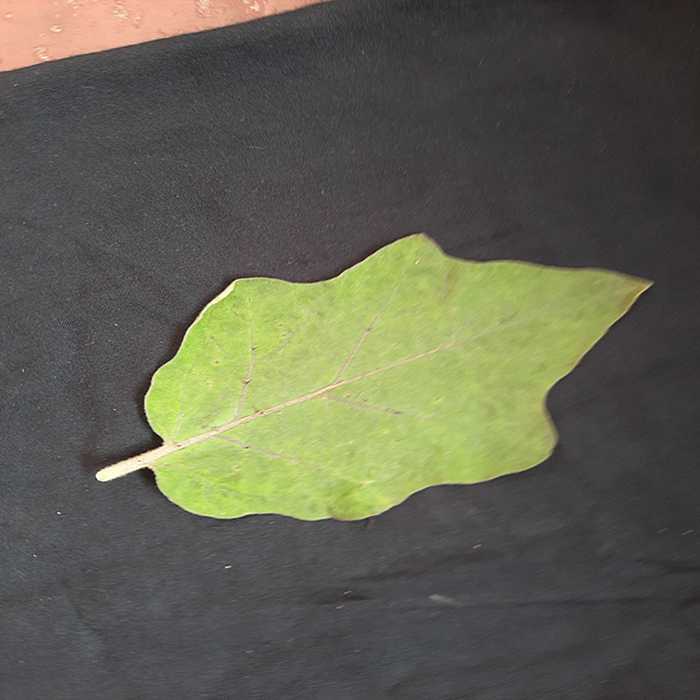
Plant: Eggplant
Label: Eggplant fresh leaf